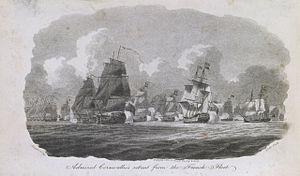
Cette page concerne l'année 1802 en arts plastiques.
William Anderson, né en Écosse en 1757 et mort le 27 mai 1837, est un peintre britannique.